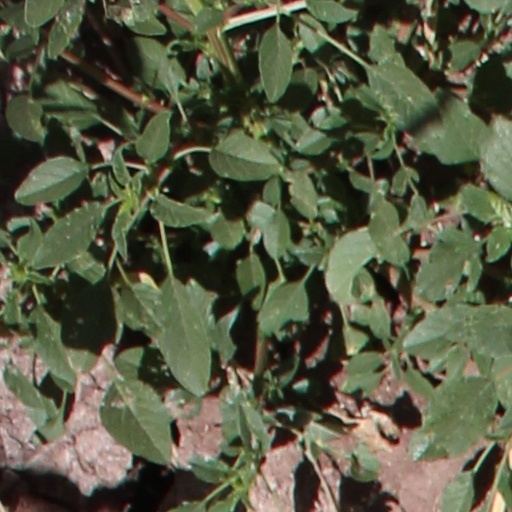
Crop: wheat